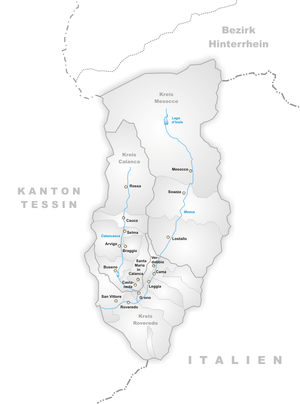
Le district de Moesa était un des 11 districts du canton des Grisons en Suisse.